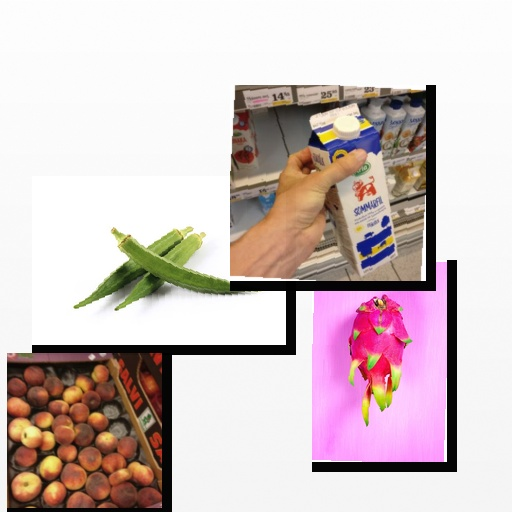
Food items: dragon_fruit, sour_milk, okra, peach